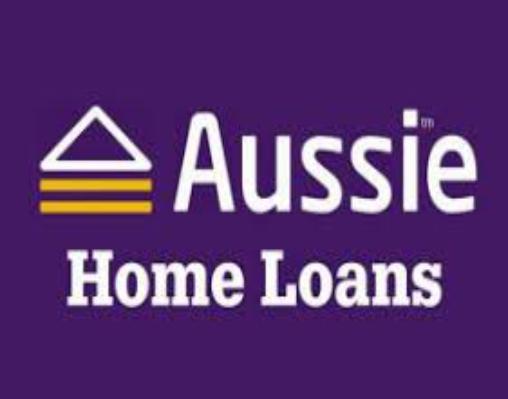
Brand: Aussie
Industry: Others